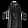
Label: Shirt